After Dark (TV programme)

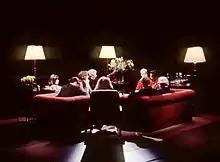
"Brave New World?", 1994

The discussion on 2 March 1991 featured the only live TV appearance by Adnan Khashoggi, together with a confrontation between Lord Weidenfeld and David Mellor's friend Mona Bauwens (daughter of a senior PLO figure). Also on the programme Chris Cowley, implicated in the Iraqi supergun affair and former Conservative Prime Minister Edward Heath."